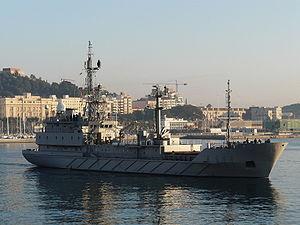
Un navire collecteur de renseignement est un navire militaire conçu pour recueillir des renseignements électroniques.
L'Alerta (A-111) est un navire collecteur de renseignements de la Marine espagnole. Ce navire a été construit dans l'ex République démocratique allemande comme un élément de la Classe Darss. Il est spécialisé dans le travail du Renseignement militaire des Forces armées espagnoles. Du fait de son immatriculation, il reçoit le nom d'Attila le roi des « Uns ».